Café Lumière

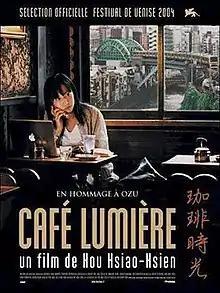
French promotional poster for "Café Lumière"

is a 2003 Japanese film directed by Taiwanese director Hou Hsiao-hsien for Shochiku as homage to Yasujirō Ozu, with direct reference to the late director's "Tokyo Story" (1953). It premiered at a festival commemorating the centenary of Ozu's birth. It was nominated for Golden Lion at the 2004 Venice Film Festival.